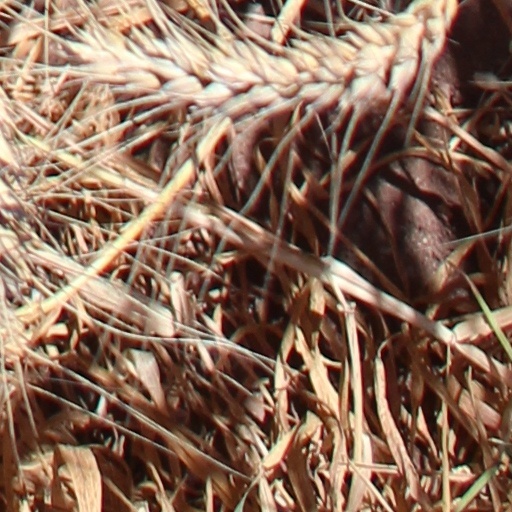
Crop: wheat